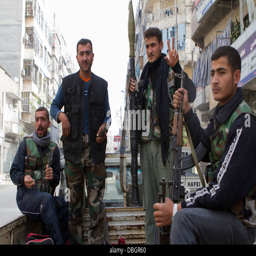
members in the back of a pickup truck